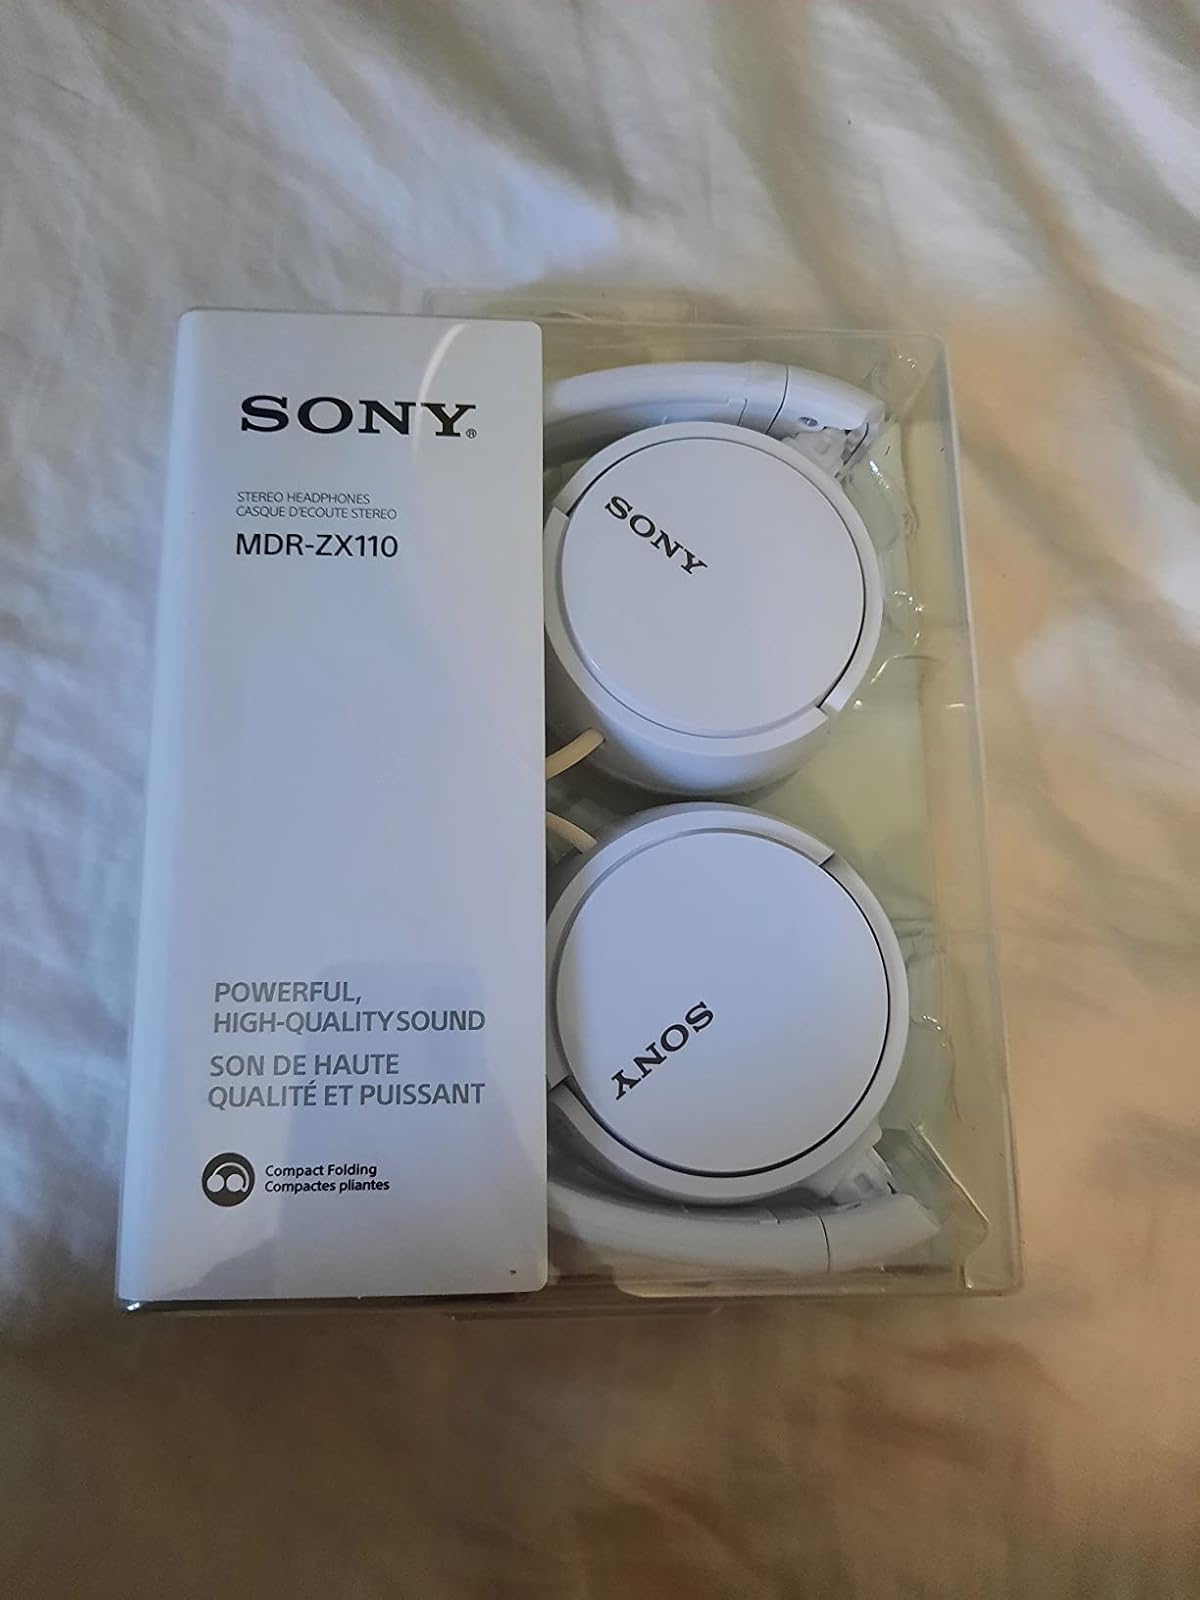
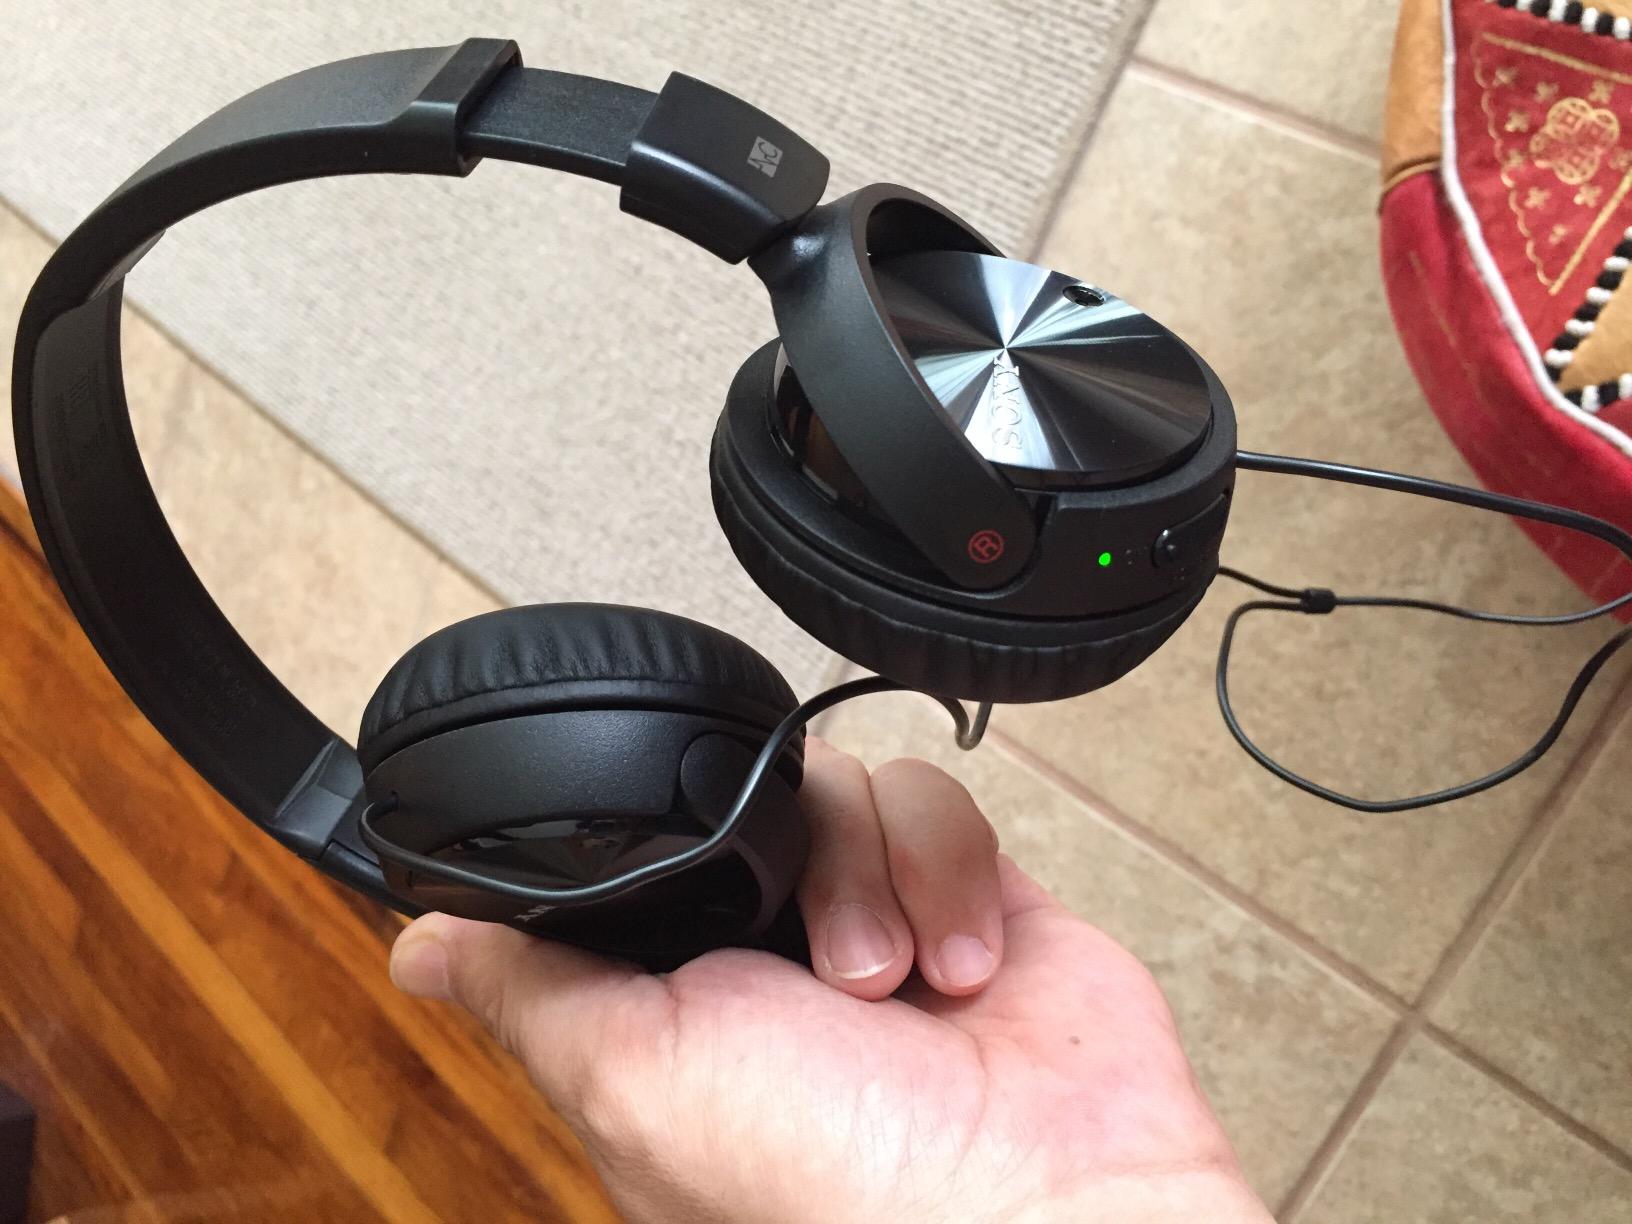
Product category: headphones
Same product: no